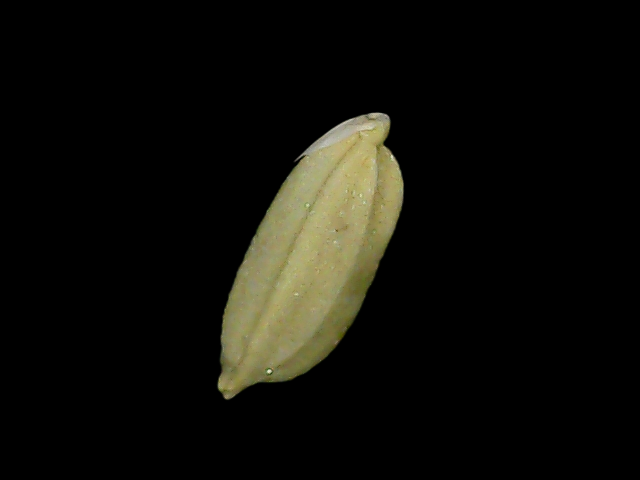
Rice variety: Bd76